Alexander D. Goode

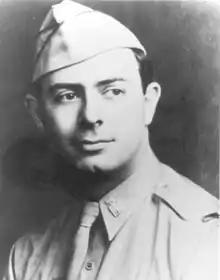

Alexander David Goode (May 10, 1911 – February 3, 1943) was a rabbi and a lieutenant in the United States Army. He was one of the Four Chaplains who gave their lives to save other soldiers during the sinking of the troop transport during World War II.